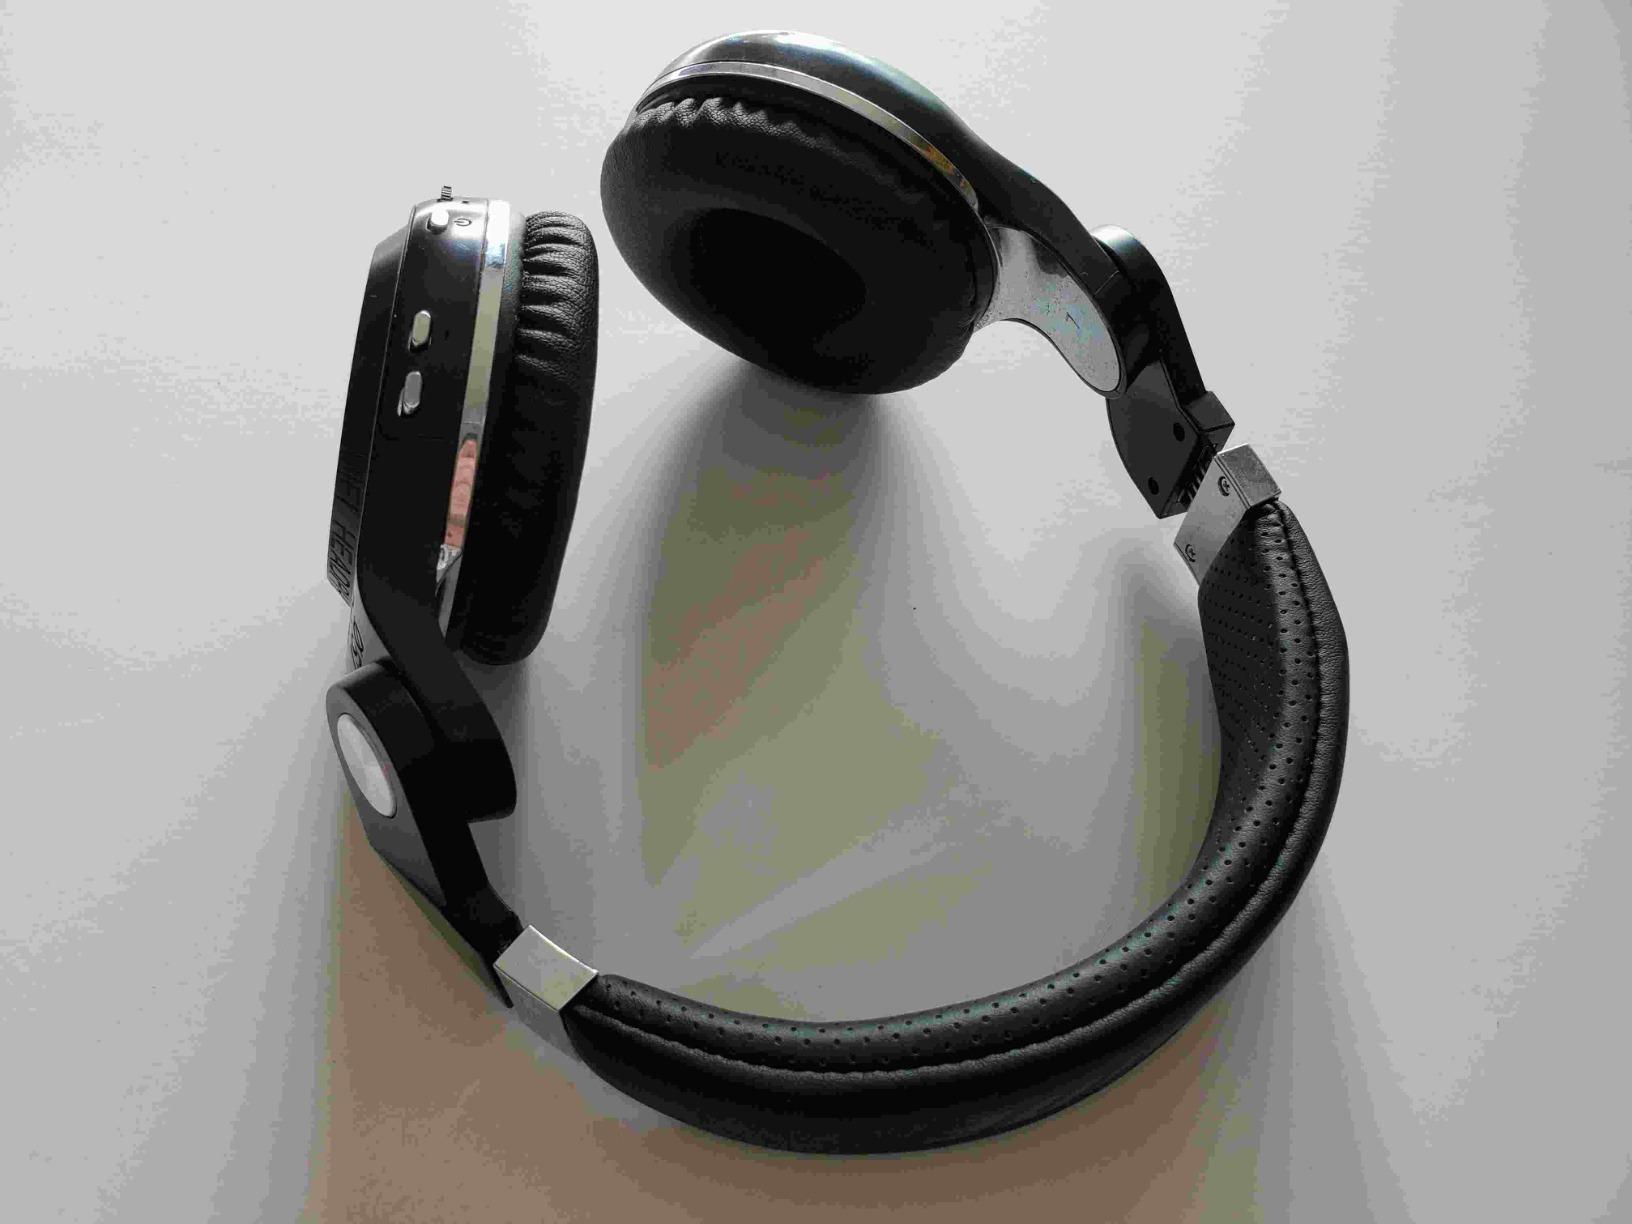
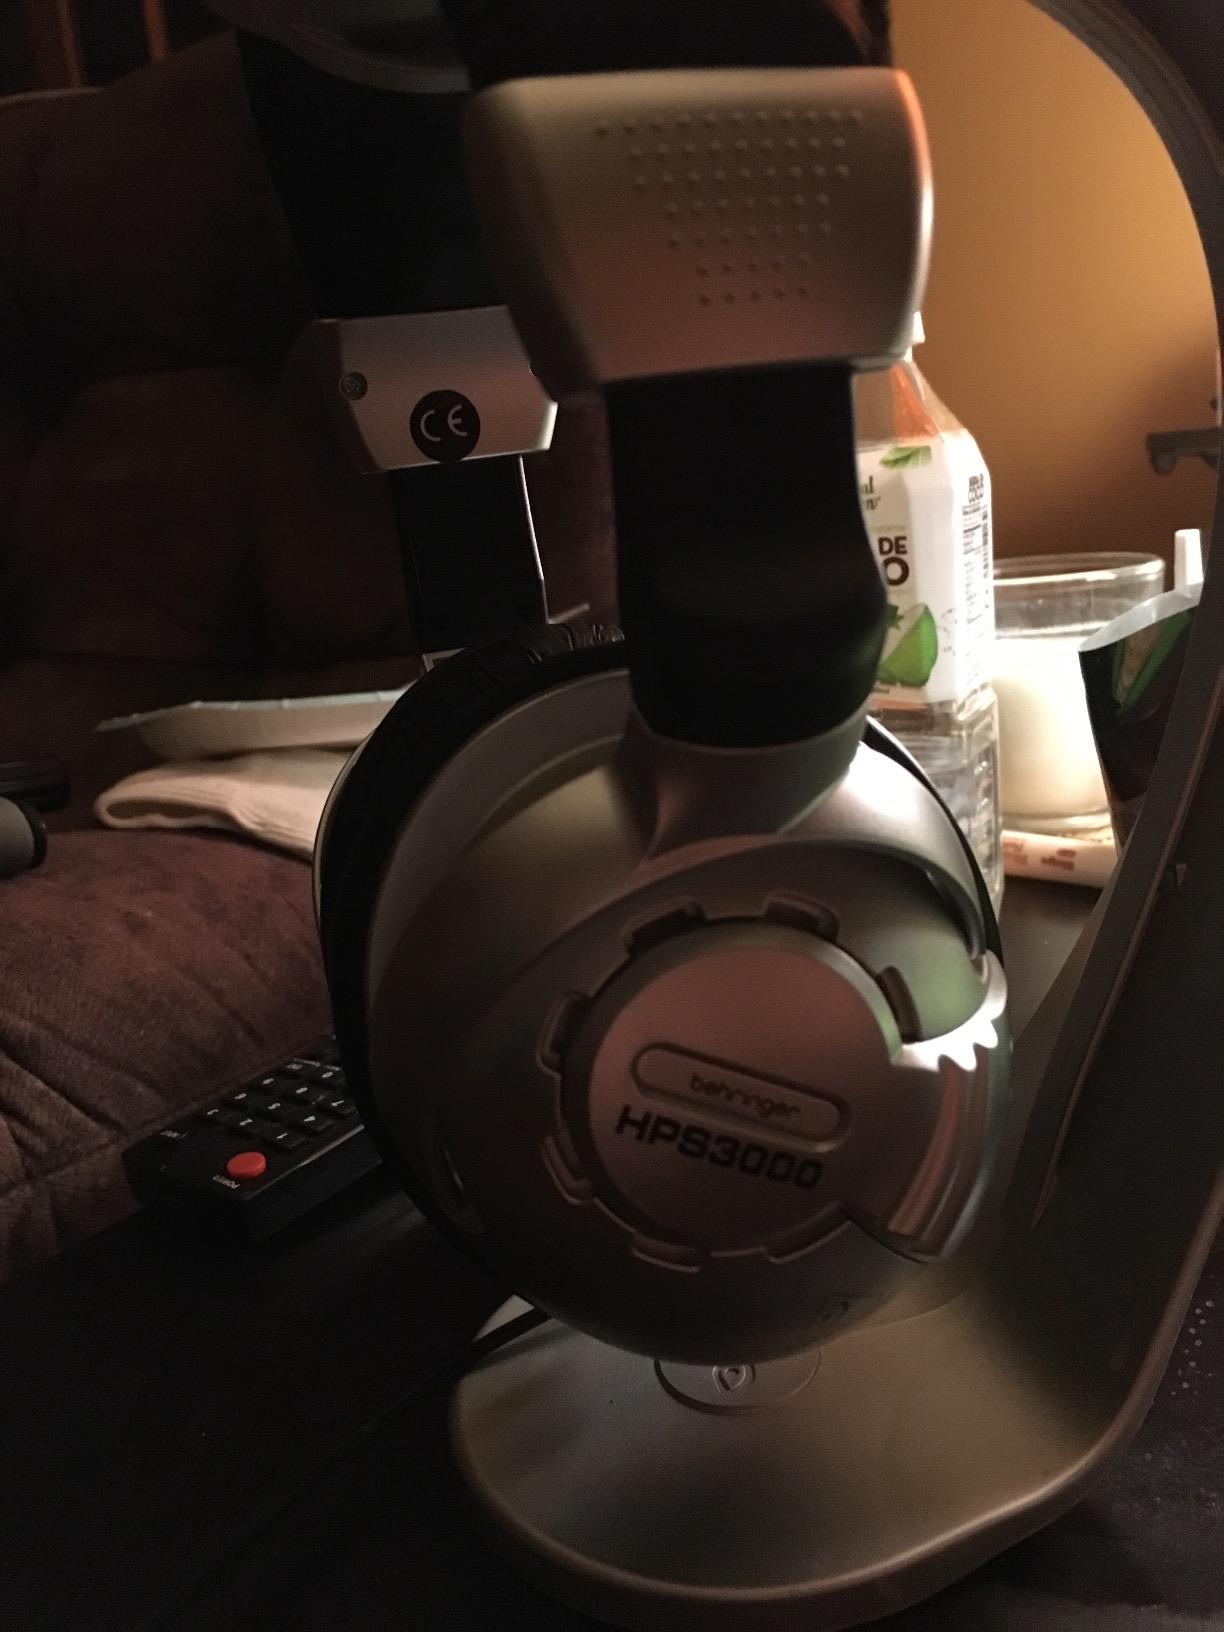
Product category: headphones
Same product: no